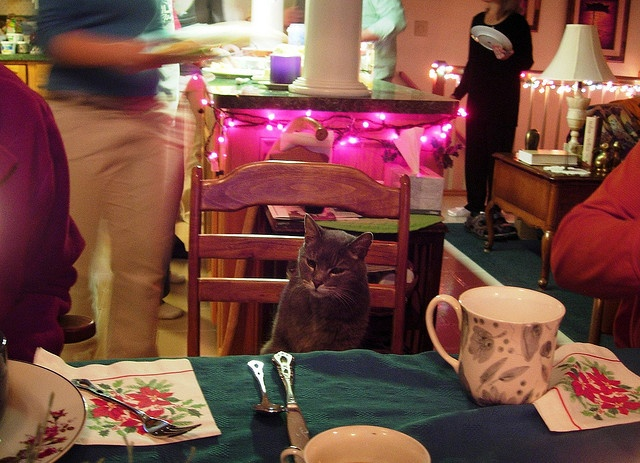
The family cat wants to join in during Christmas dinner
A cat sitting on a chair at the table with a place setting
A gray cat sits in a chair next to a table that has a blue table cloth on it and is set with silverware and cups.
a cat sitting at a table filled with silverware ang plates
A cat sits on a chair at the dinner table.